Baltron

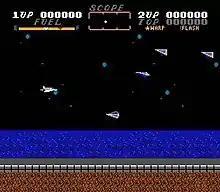
The player's ship (left) is approaching a group of enemies.

The game is side-scrolling shooter where players must defeat enemy aircraft and depart from their launch pad.